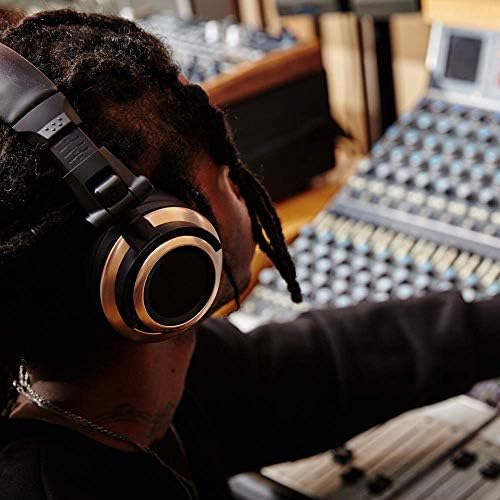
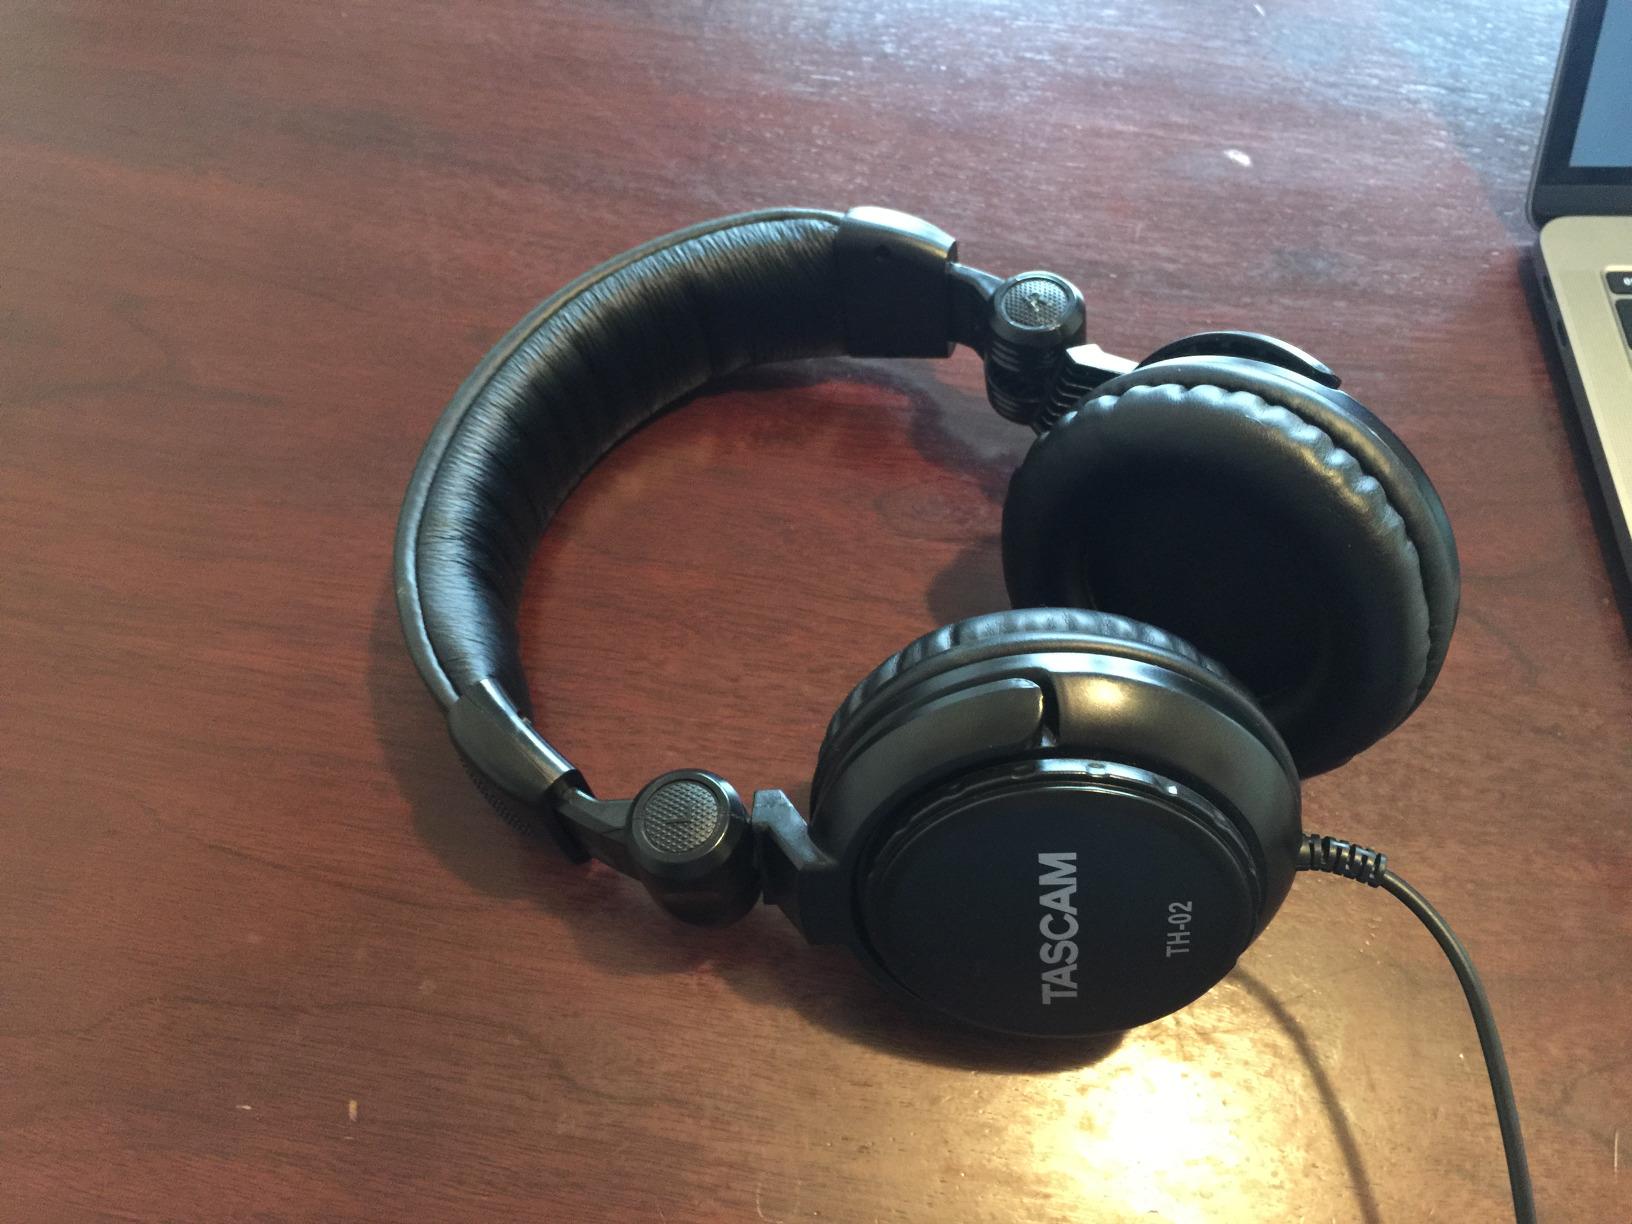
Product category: headphones
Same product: no